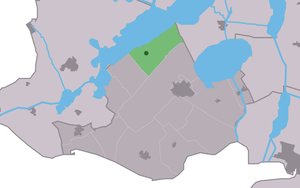
Elahuizen est un village de la commune néerlandaise de De Fryske Marren, situé dans la province de Frise.